Hongqi Guoli

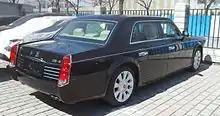
Hongqi L5 rear

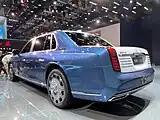
Hongqi Guoli rear

Released in 2013 at the Shanghai Auto Show, the L5 is renowned for currently being the most expensive Chinese-made car ever available for purchase, at CN¥5 million Renminbi (US$800,000 UK£580,000). It is the official state car of China, as it is used by President Xi Jinping. The sedan is currently offered only in China.